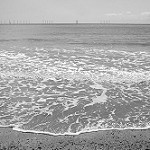
Label: B & W